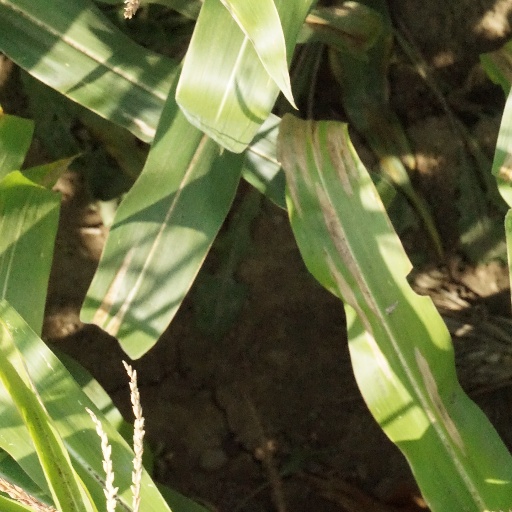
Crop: maize; corn